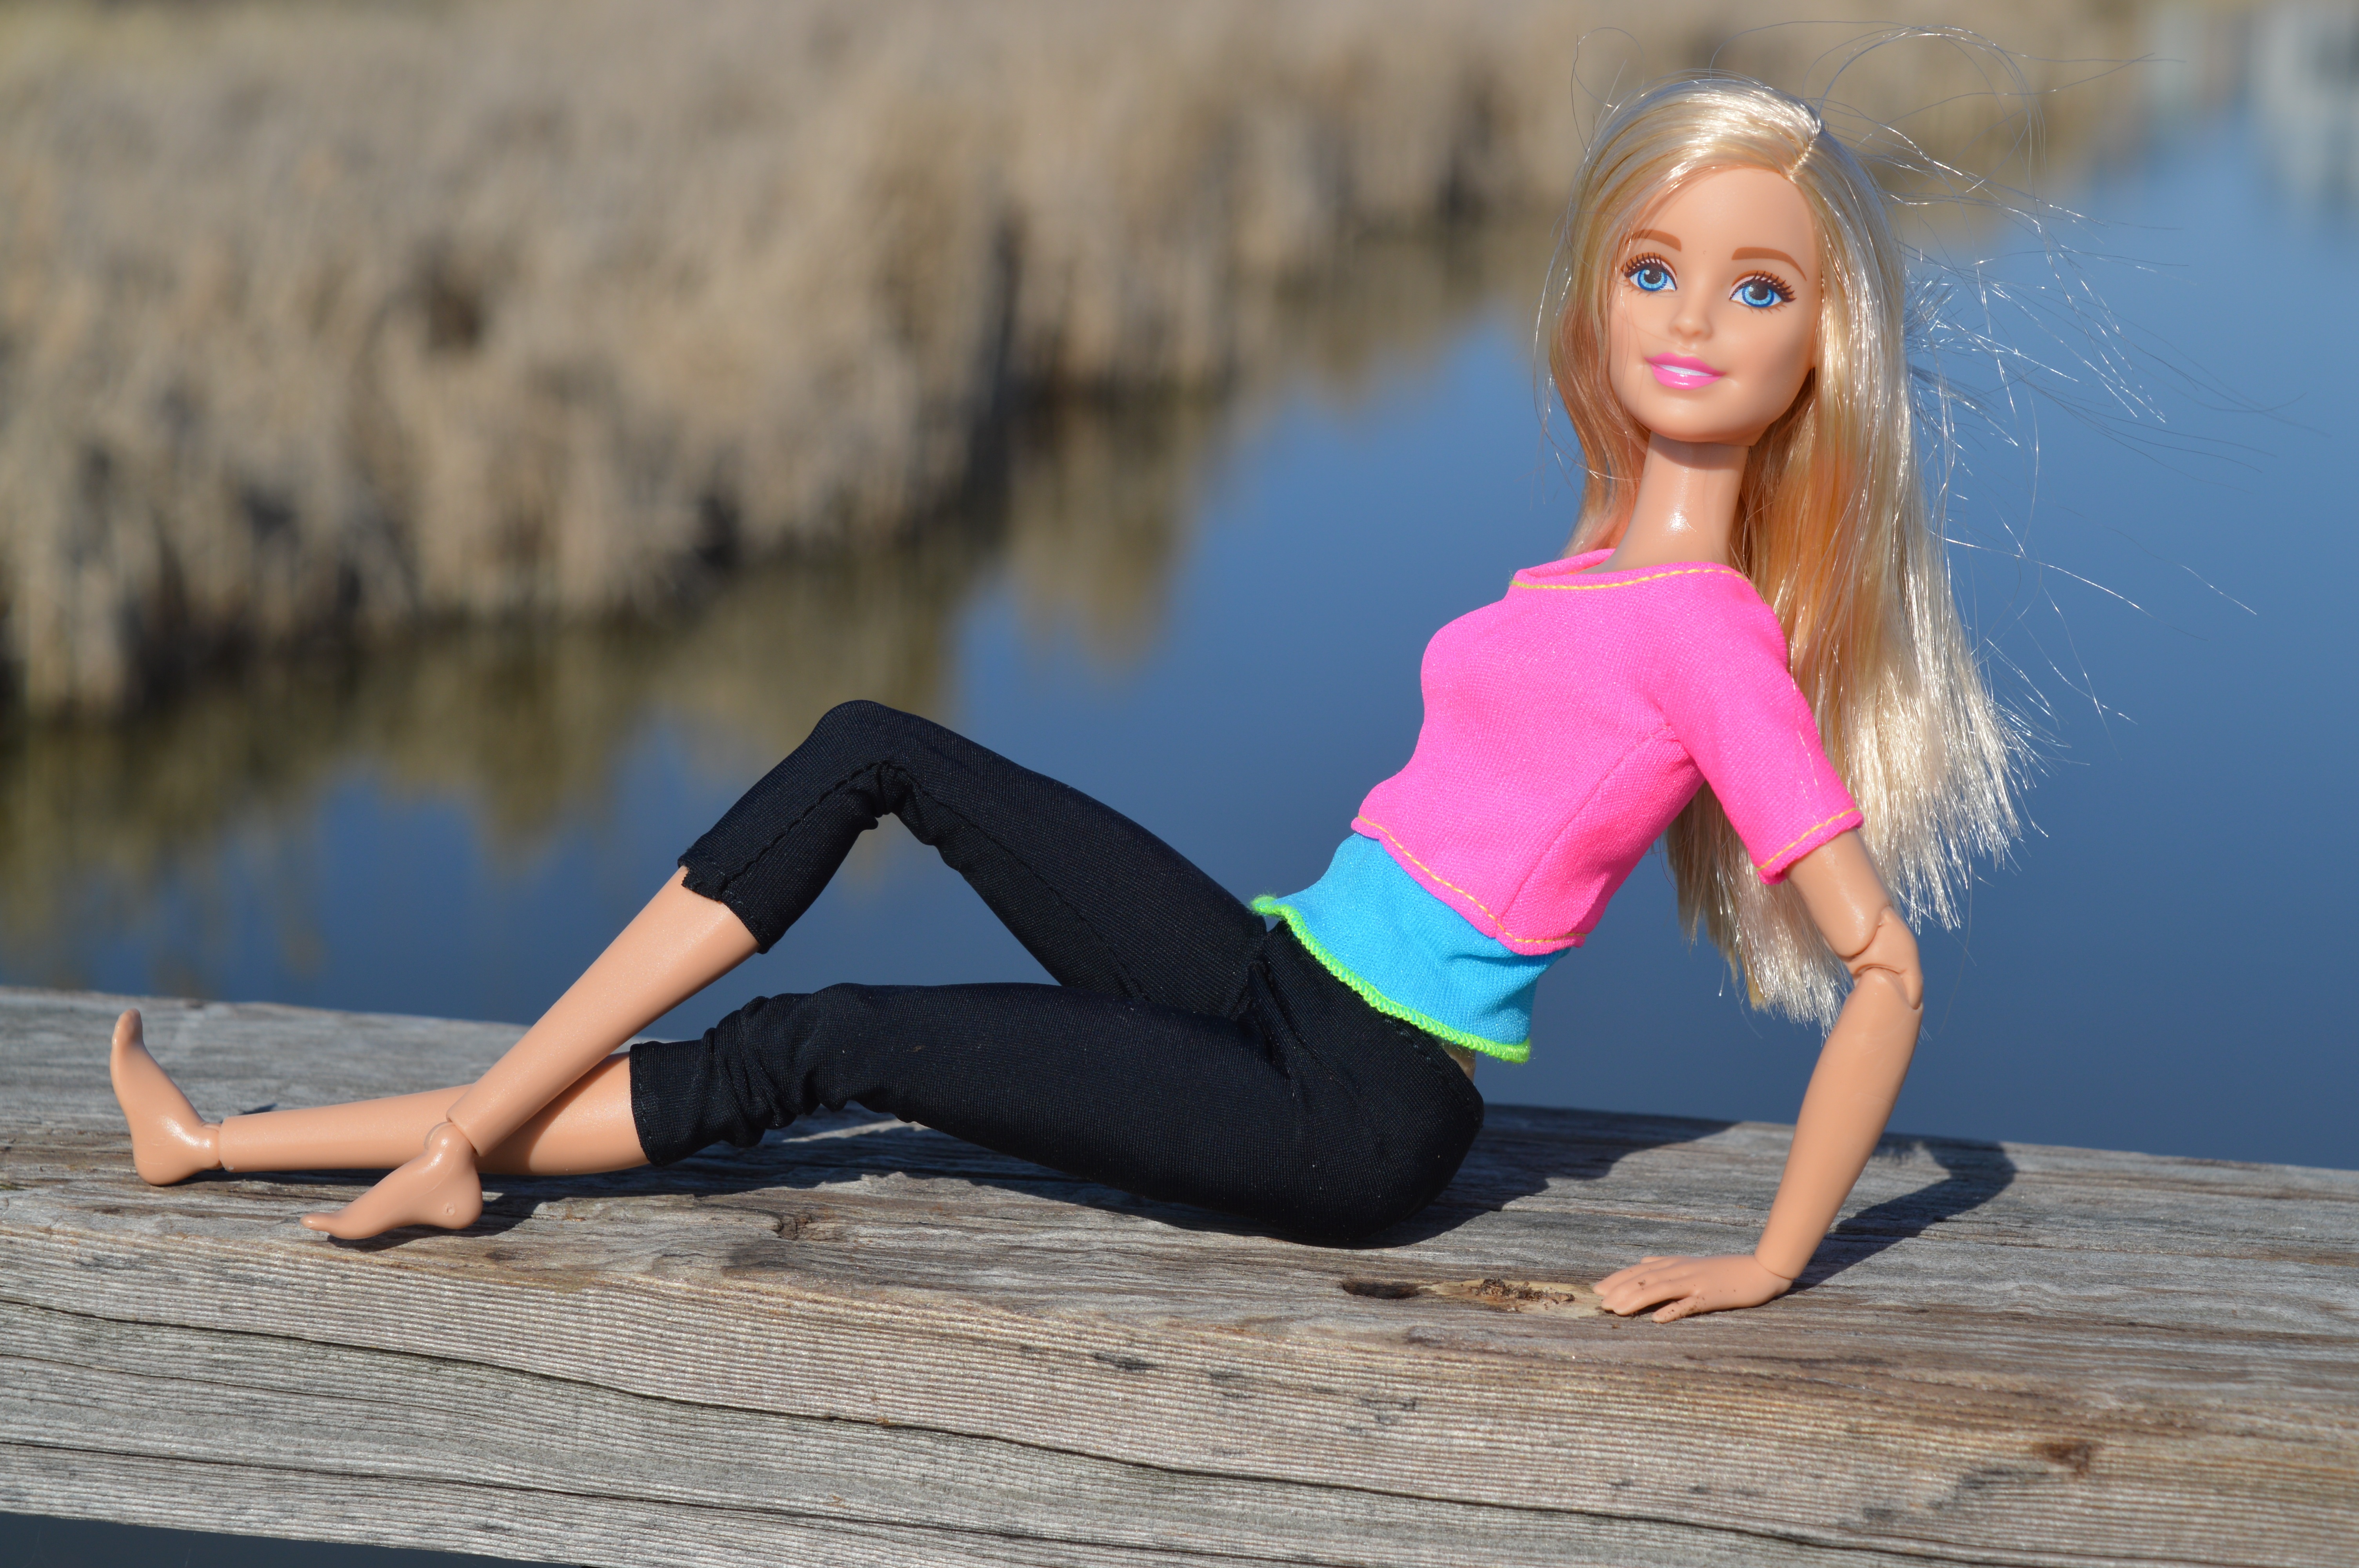
girl, female, leg, portrait, model, sitting, fashion, pink, toy, blonde, caucasian, posing, doll, dress, beauty, blond, pretty, attractive, barbie, photo shoot, portrait photography, human positions, physical fitness